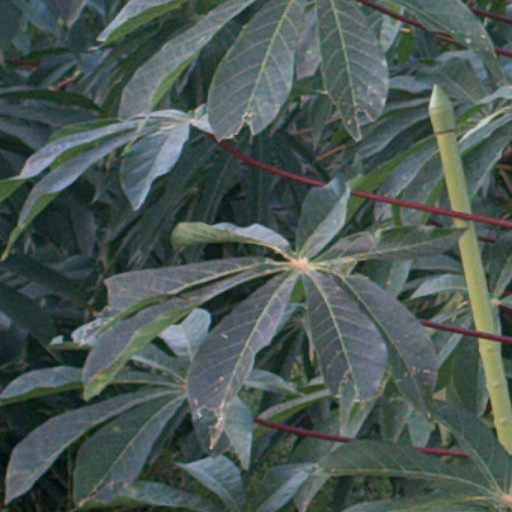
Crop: cassava